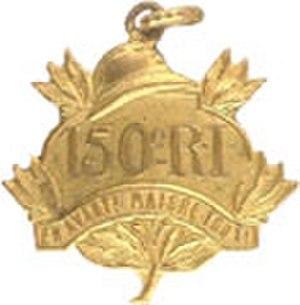
Insigne régimentaire du 150e régiment d'infanterie (France).
Le 150ᵉ régiment d'infanterie est un régiment d'infanterie de l'Armée de terre française créé sous la Révolution à partir de la 150ᵉ demi-brigade de première formation.